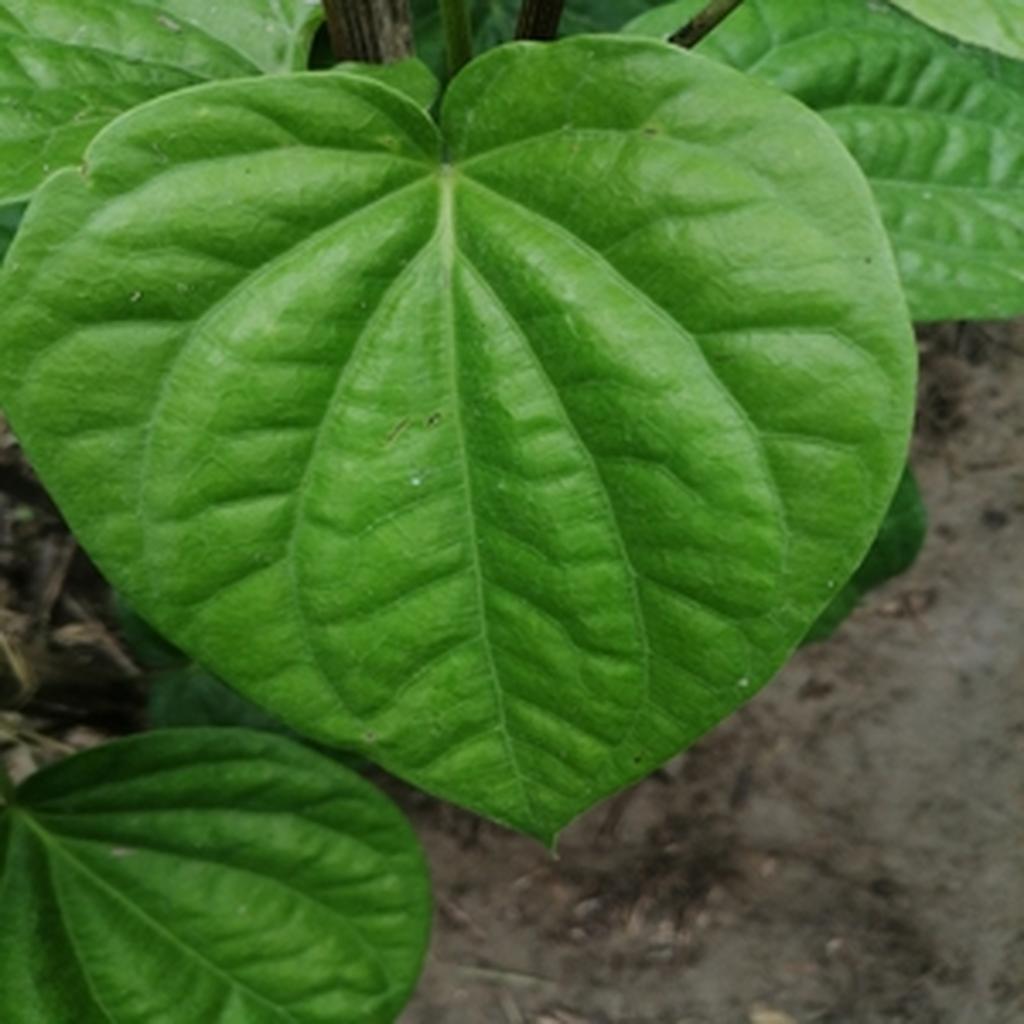
Label: Healthy_Leaf